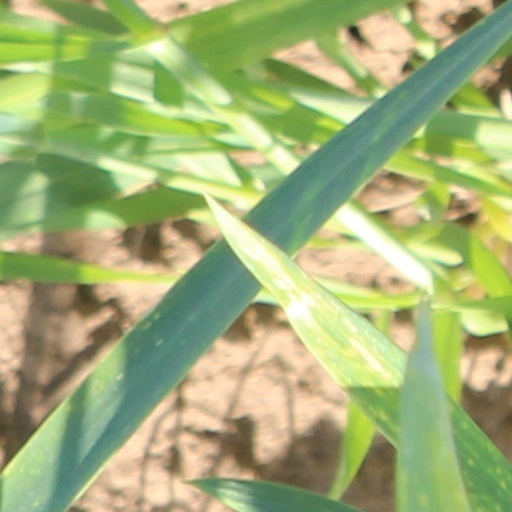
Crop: wheat